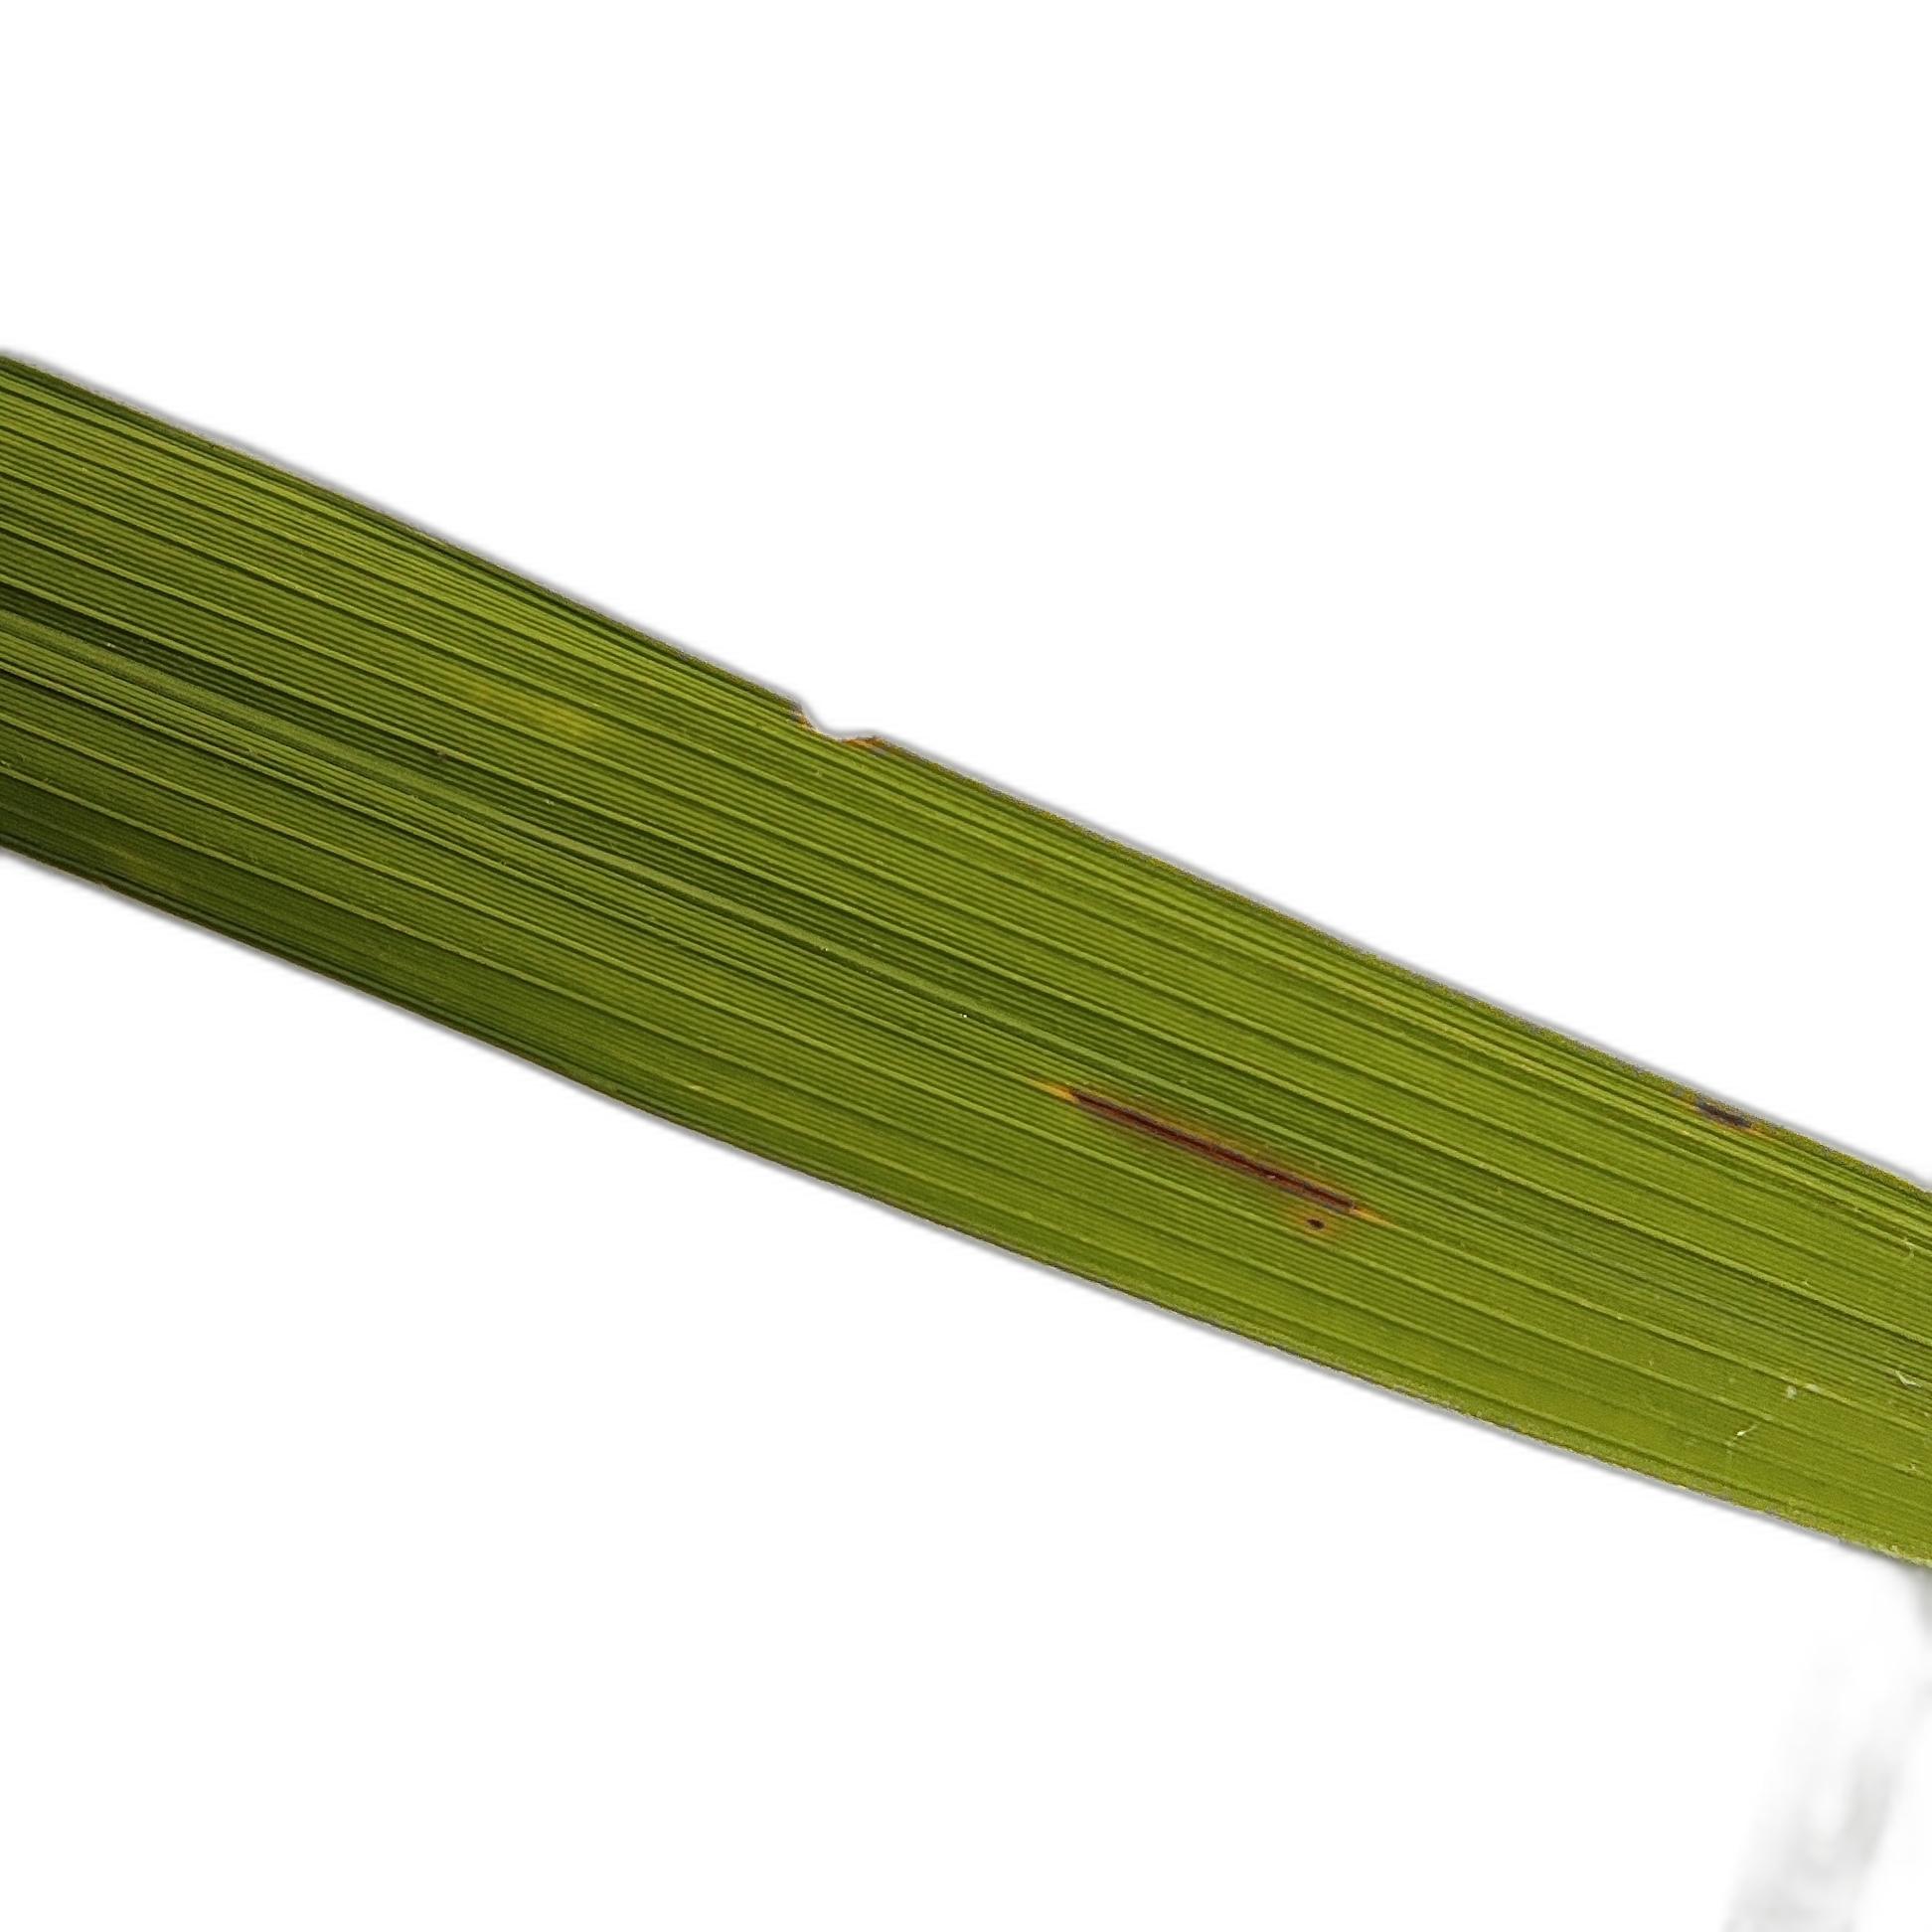
Label: Rice Blast